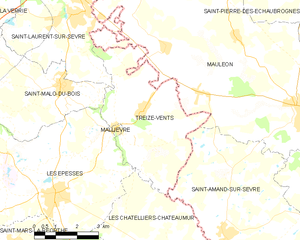
Carte des communes françaises Treize-Vents